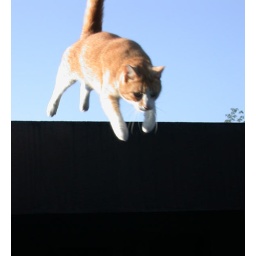
Louie leaping from roof to top of my car. Nov 2006, at our house near Xico, state of Veracruz, Mexico.